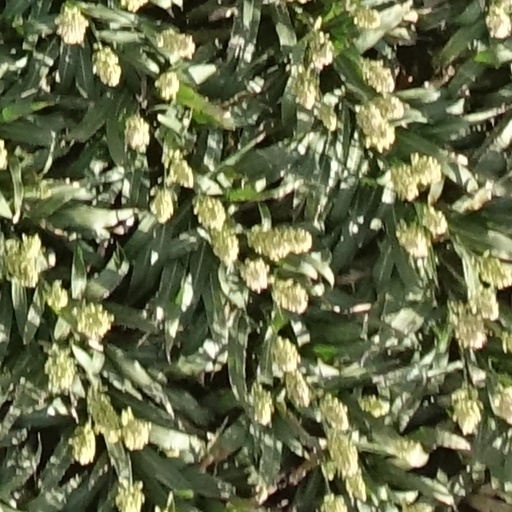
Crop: sorghum